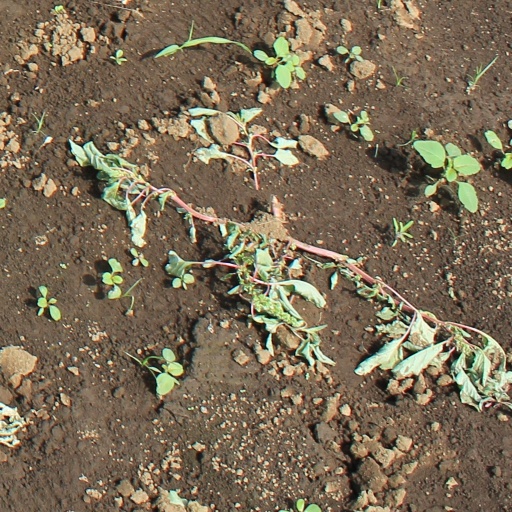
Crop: soybean